After Silence

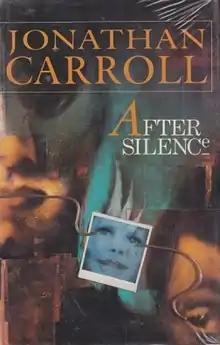
First edition (UK)

After Silence is the eighth novel by the American writer Jonathan Carroll, published in 1992. It tells the story of a successful cartoonist, the protagonist Max Fischer, who fell in love with a woman. Later he discovers many secrets, including a terrifying crime, about the woman and is confused about what to do.